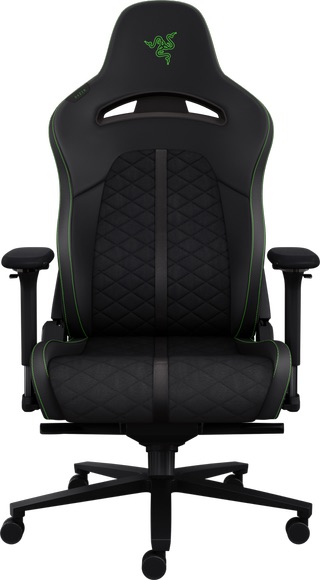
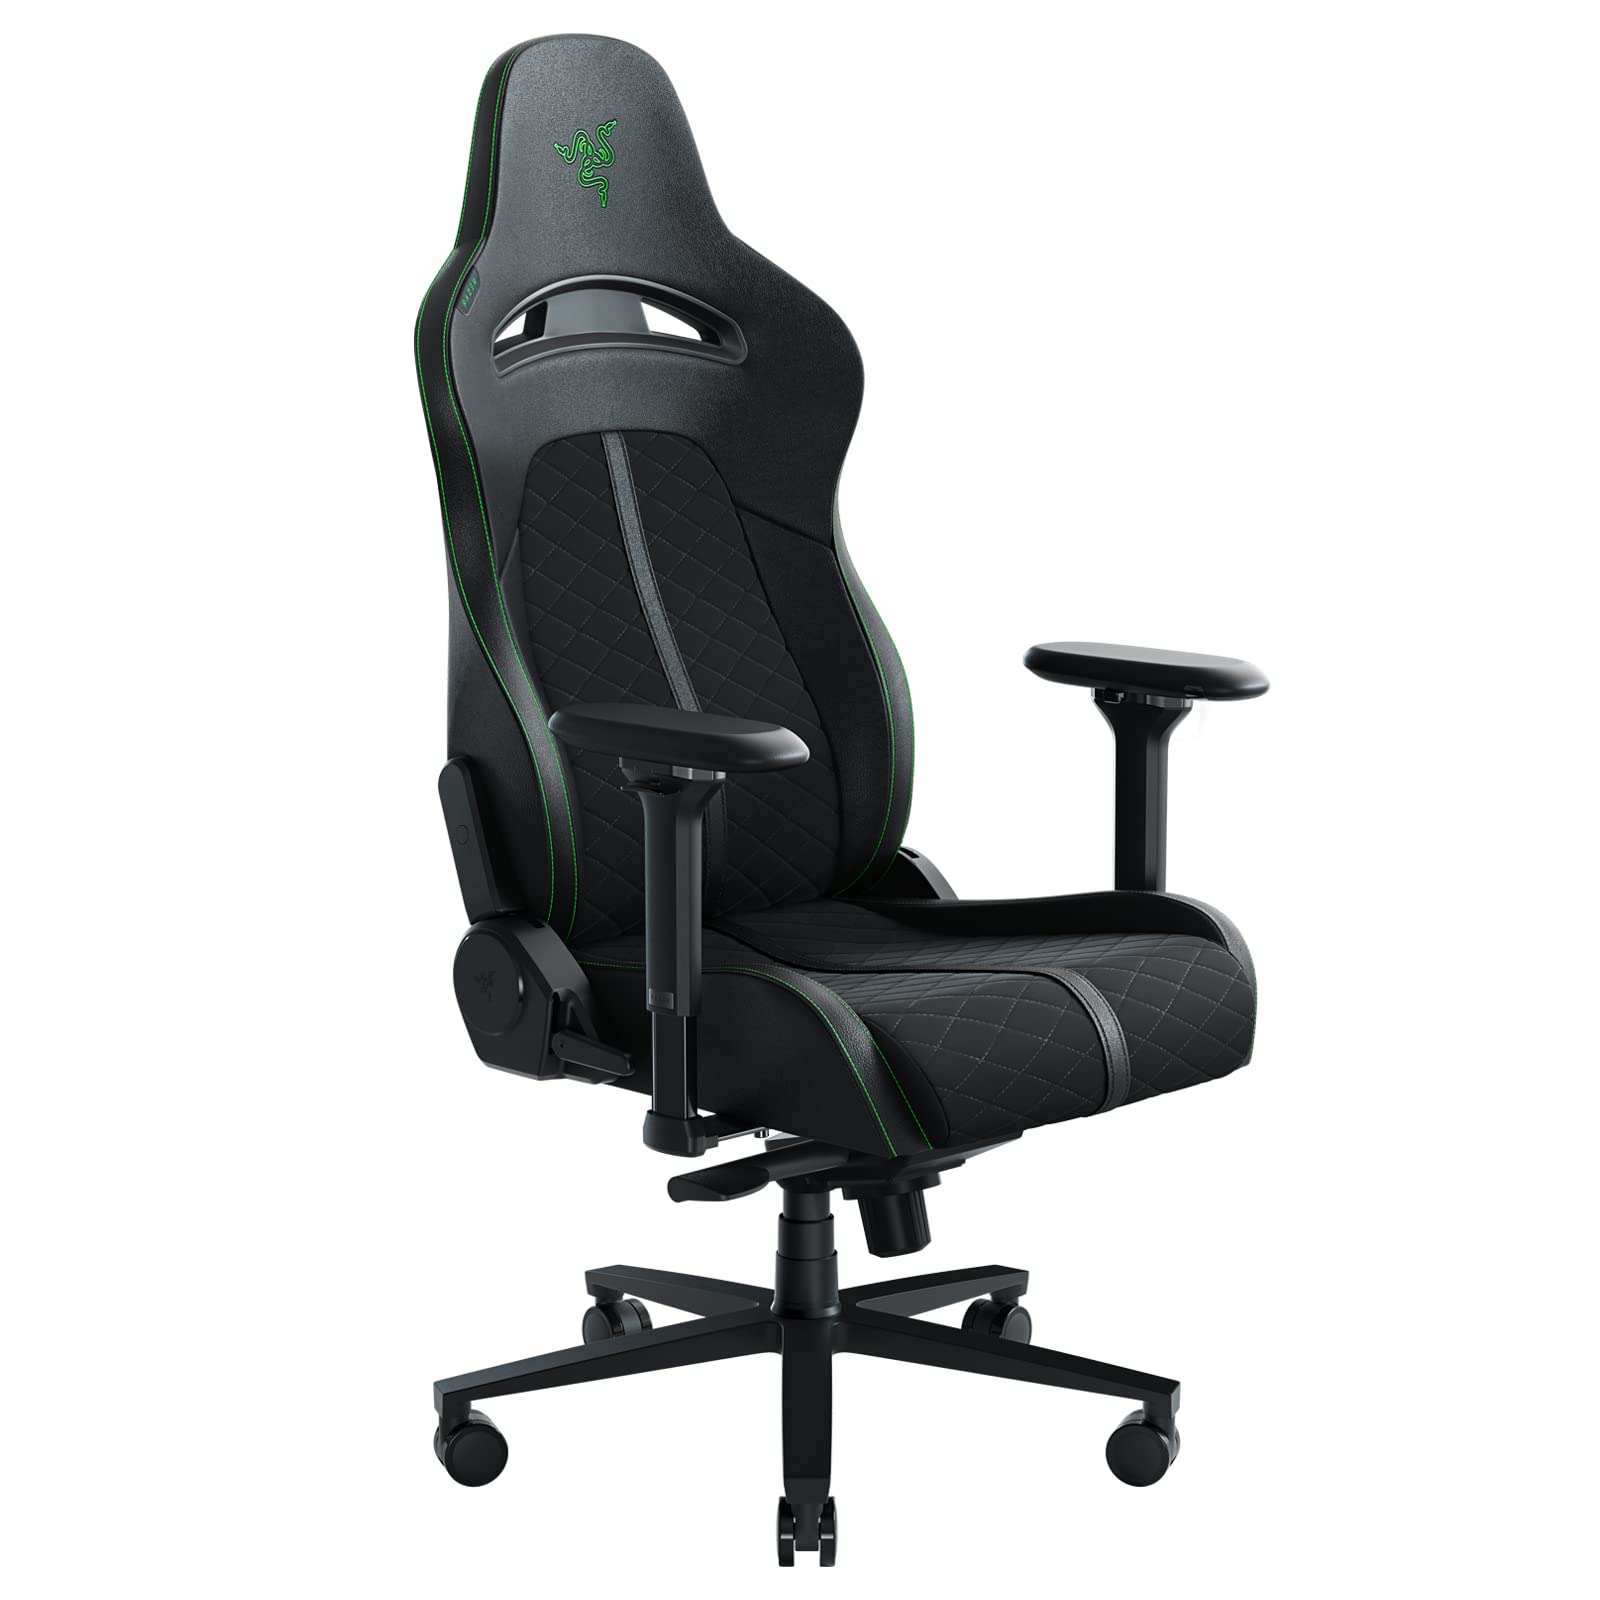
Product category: items_chair
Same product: yes